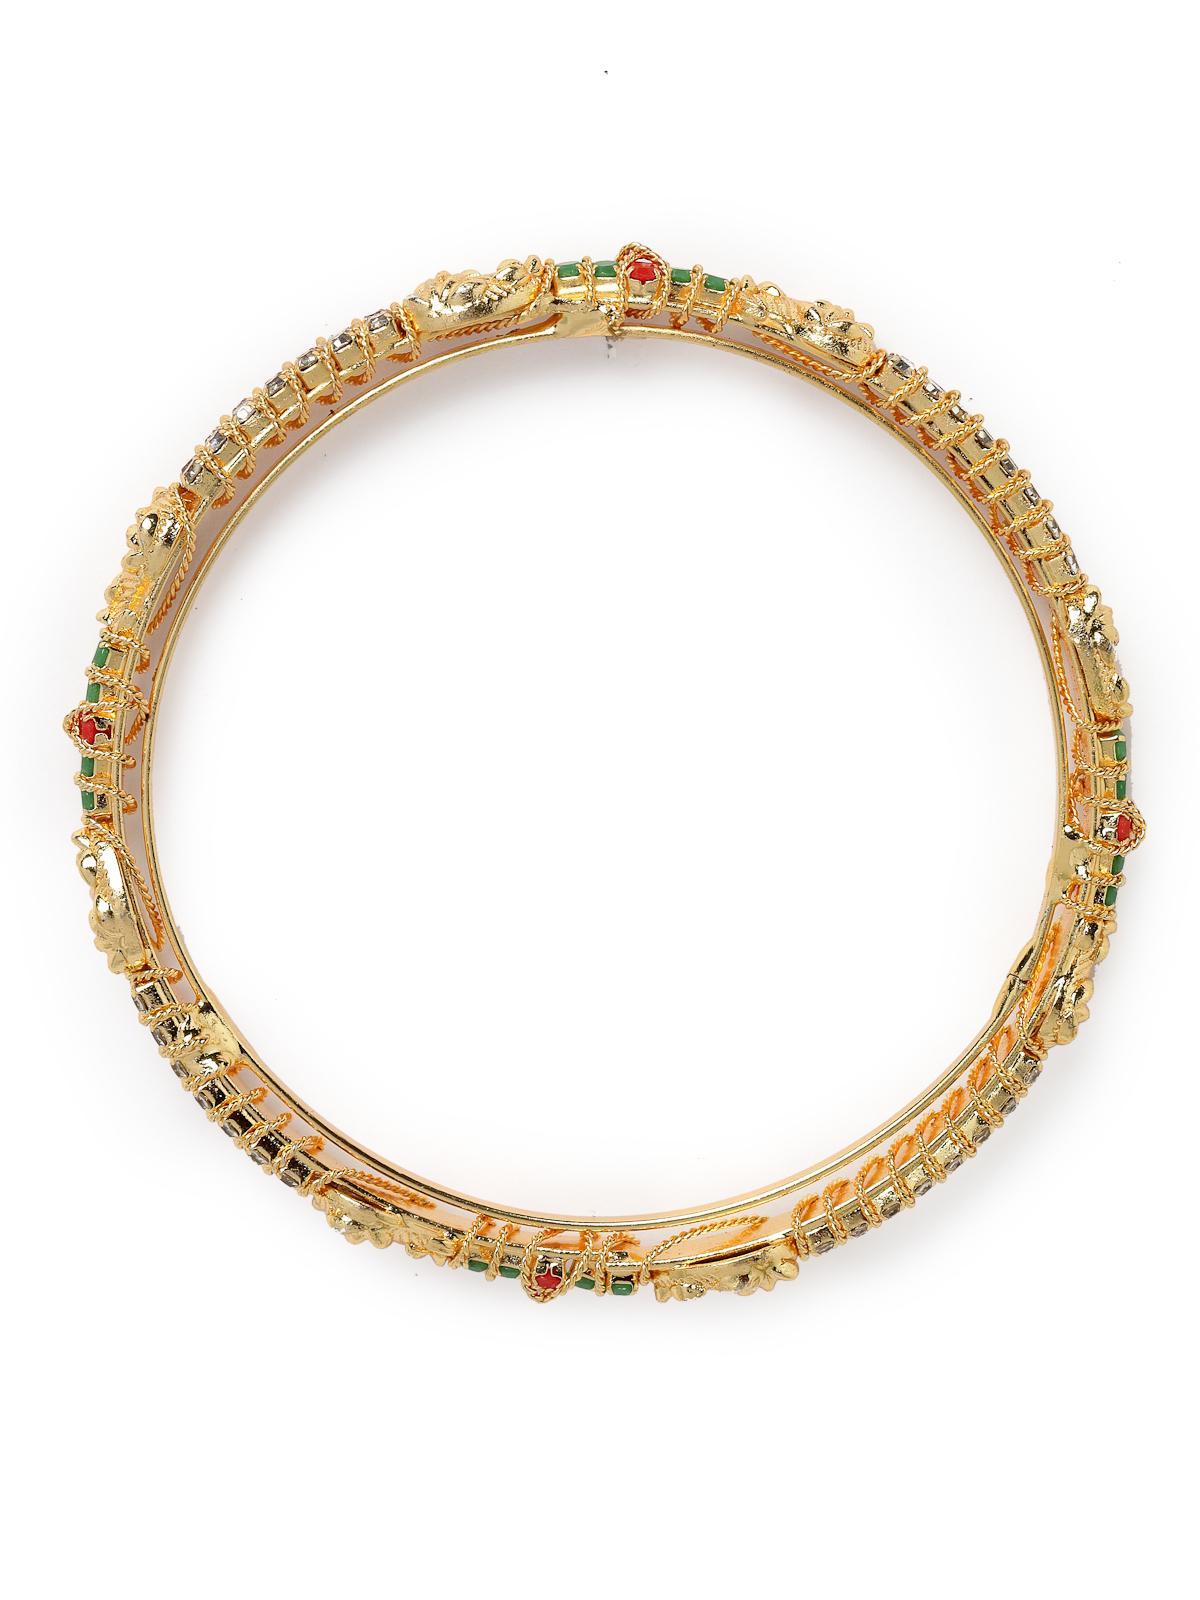
Sukkhi Trendy Gold Plated Multicolor White AD Stones Set of 2 Bracelet Bangle Set Jewellery for Women & Girls|Latest Design|Birthday Anniversary Gift for Women|B105899_2.6
Type: Bracelets & Bangles
Brand: Sukkhi
Price: Rs. 319
 Step into trendsetting elegance with the Sukkhi Trendy Gold Plated Bracelet Bangle Set for Women & Girls. This set of two boasts a vibrant blend of multicolor hues and white AD stones, perfectly complementing the latest design trends. The gold-plated finish adds a touch of sophistication, making it an ideal accessory for any occasion. Sized at 2.4, 2.6 and 2.8, these bracelets make for a perfect birthday or anniversary gift, celebrating contemporary style and timeless beauty for the special women in your life.Disclaimer:There may be slight variation in shade and colour due to photographic effects and monitor settings
Included: 2 Bangles